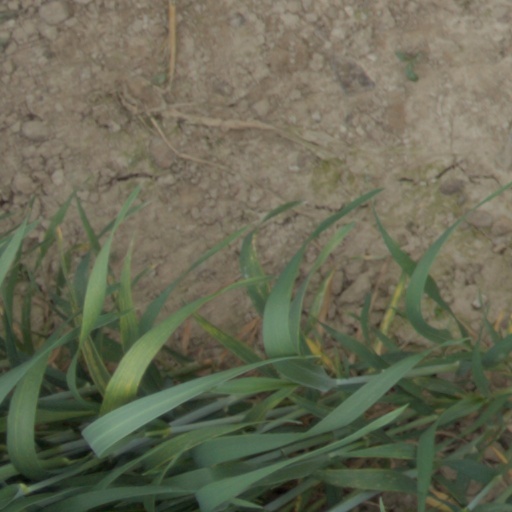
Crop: wheat